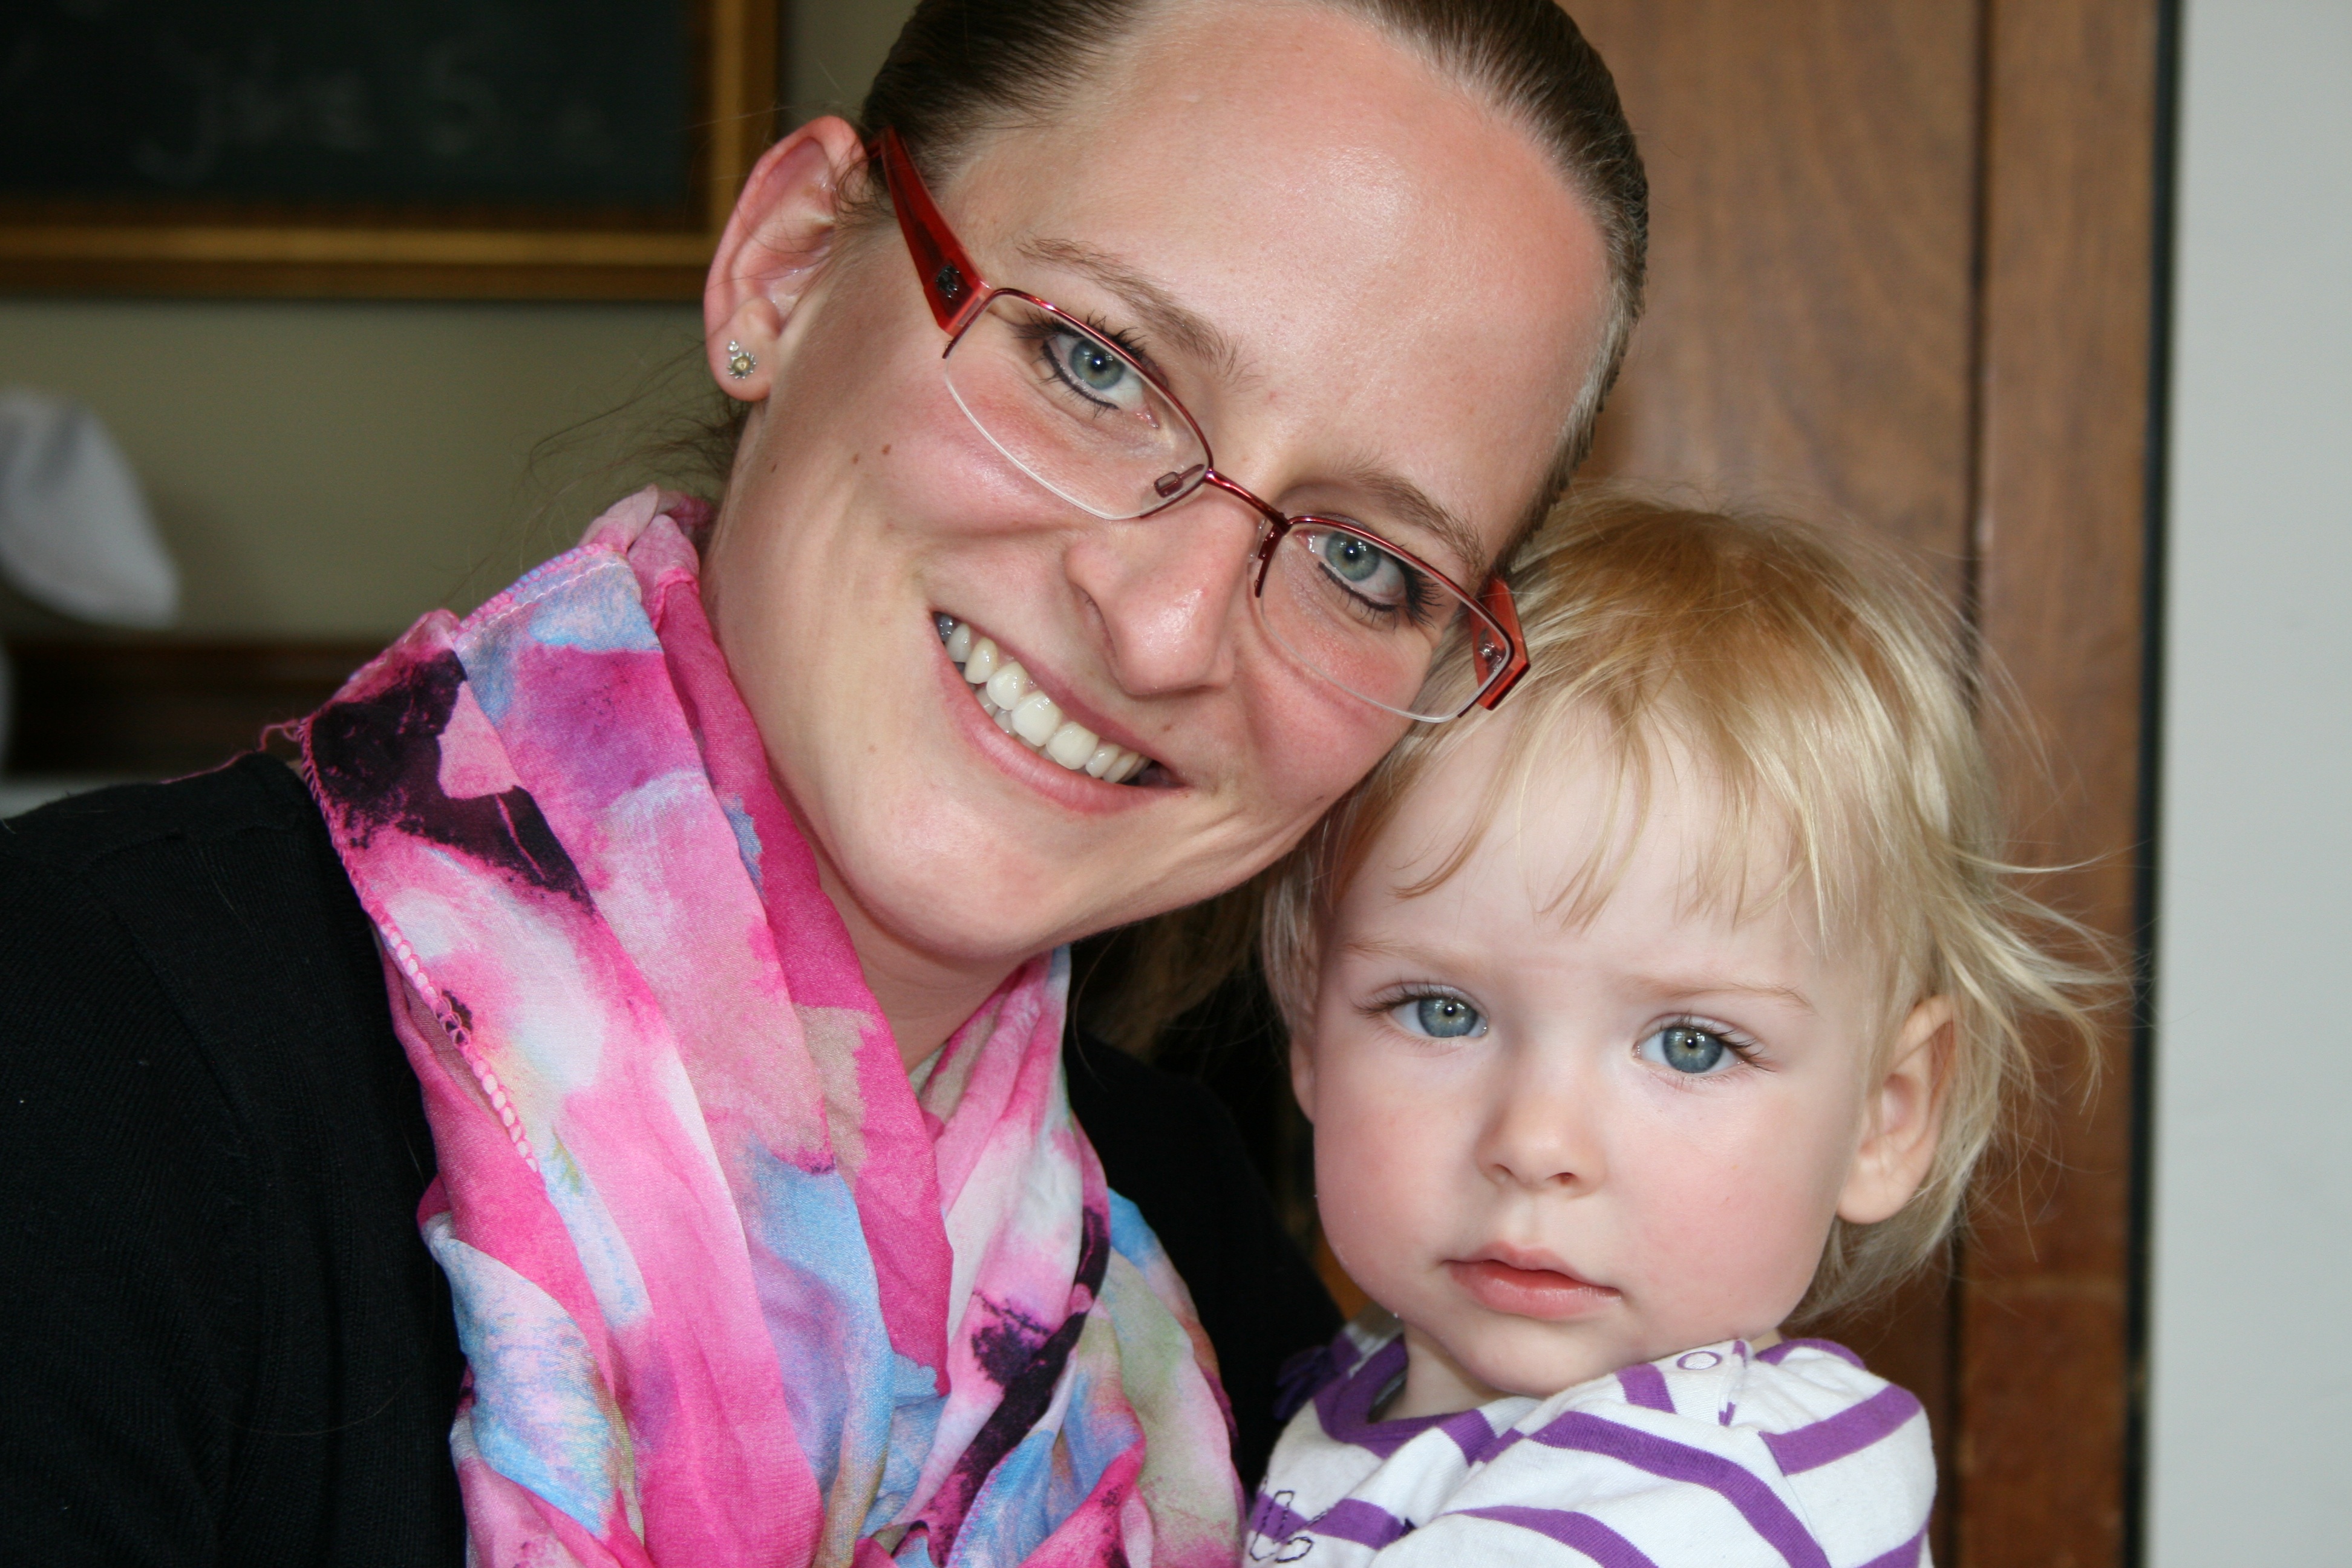
person, people, girl, woman, heart, portrait, community, child, security, facial expression, smile, sibling, face, family, nose, mother, happy, infant, toddler, eye, glasses, head, skin, organ, protection, emotion, before, forward, recovered, grandparent, insurance, concern